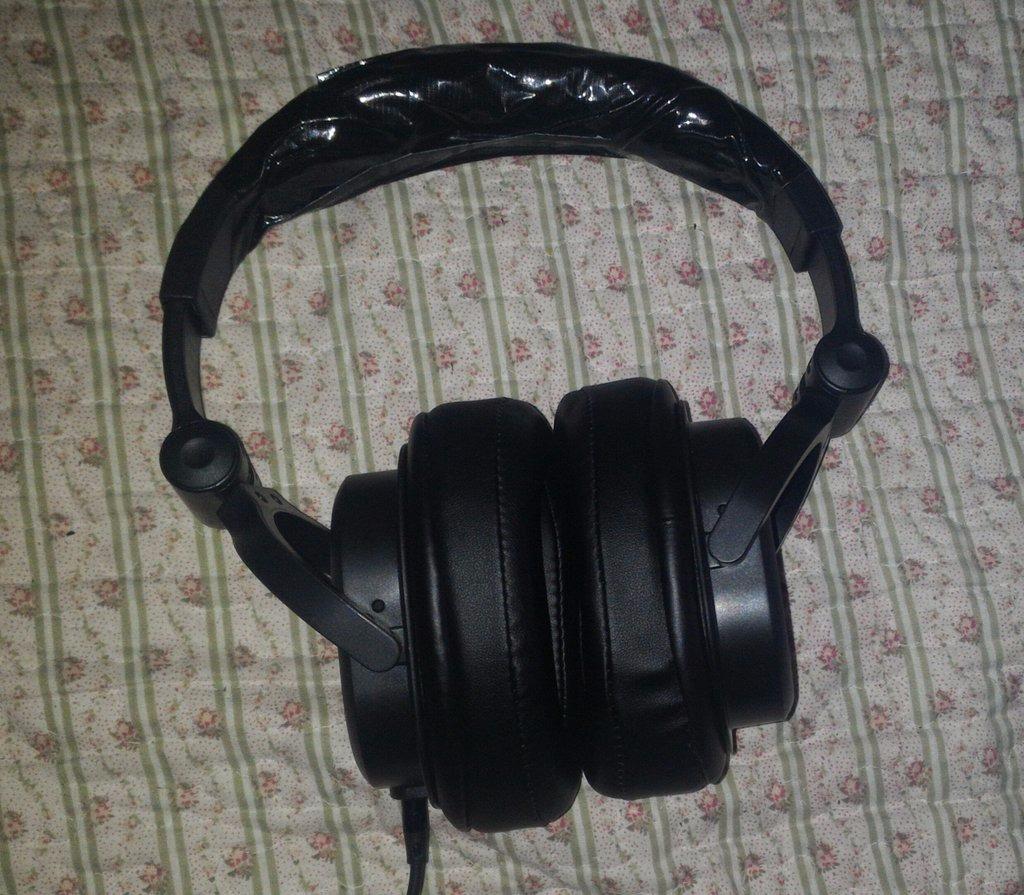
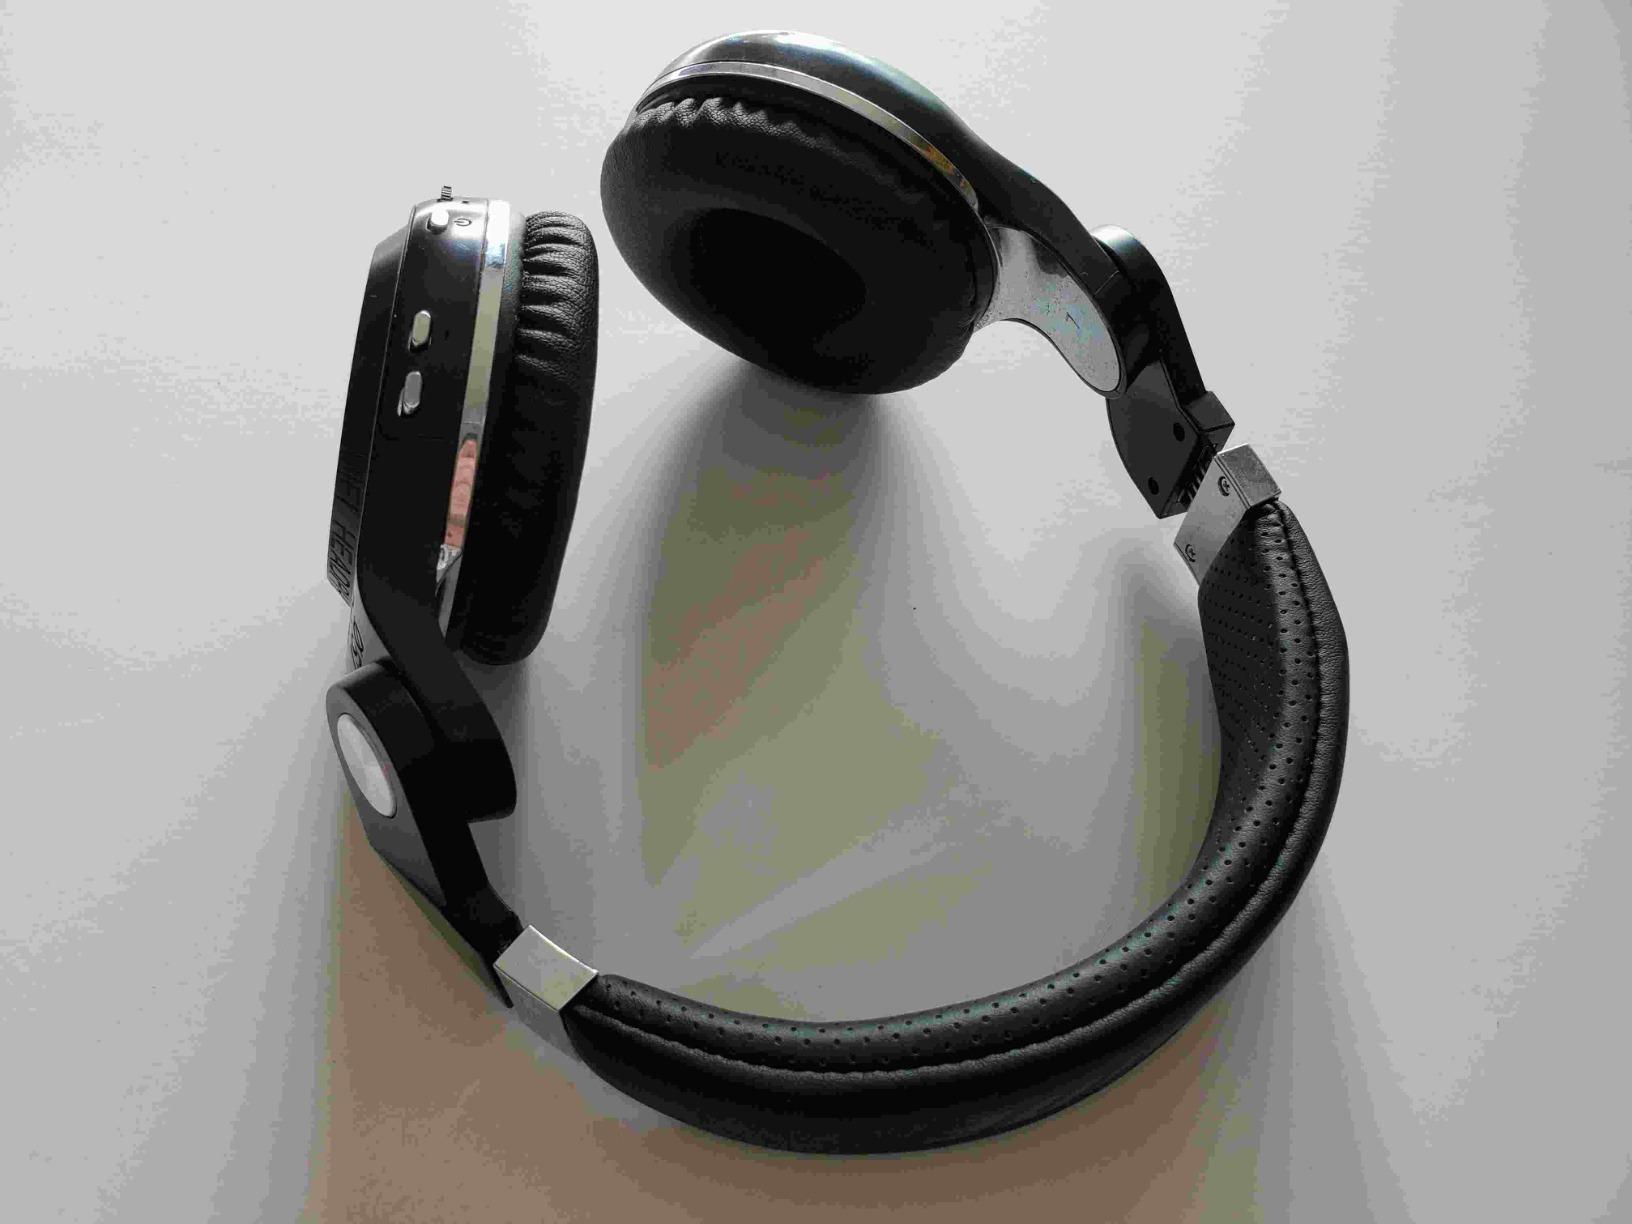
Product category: headphones
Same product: no